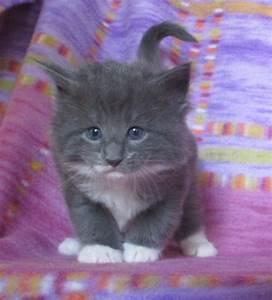
cat